NGC 536

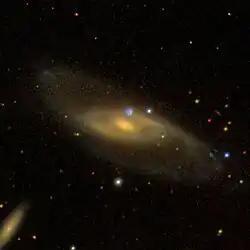
NGC 536 imaged by SDSS

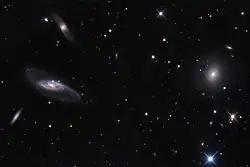
Hickson Compact Group 10 by Adam Block/Mount Lemmon SkyCenter

NGC 536 is a barred spiral galaxy located in the constellation Andromeda. It is located at a distance of circa 200 million light-years from Earth, which, given its apparent dimensions, means that NGC 536 is about 180,000 light years across. It was discovered by William Herschel on September 13, 1784. It is a member of Hickson Compact Group 10, which also includes the galaxies NGC 529, NGC 531, and NGC 542. It belongs to the Perseus–Pisces Supercluster.